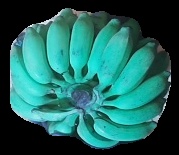
Variety: elakki-bale
Grade: grade3